Answer in natural language. How many CounterTops are visible in the scene? Choose between the following options: 4, 3, 1, 0 or 2
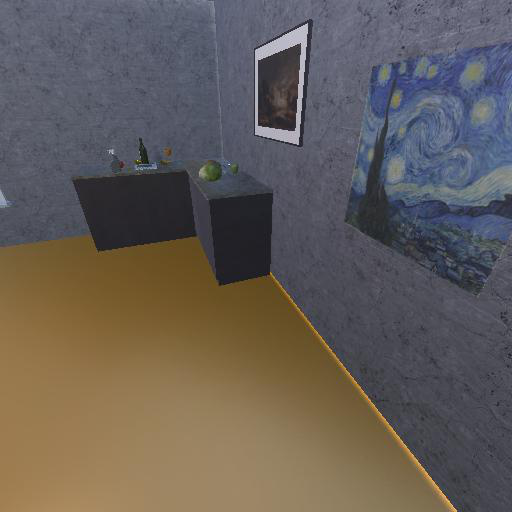
<answer>1</answer>